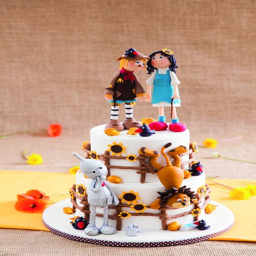
the wizard of oz cake